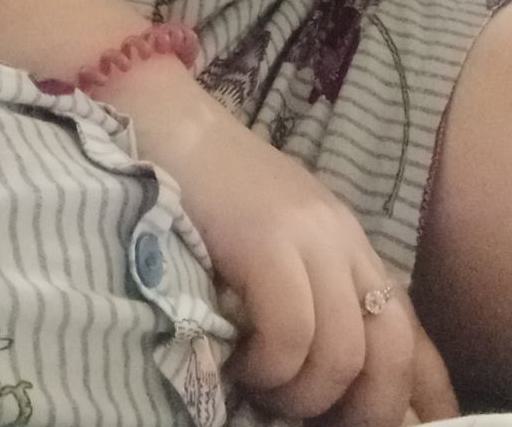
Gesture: no_gesture